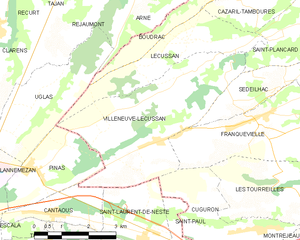
Villeneuve-Lécussan est une commune française, située dans le département de la Haute-Garonne, en région Occitanie.